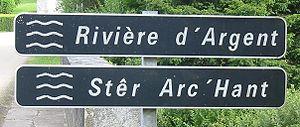
Rivière d'Argent
La rivière d'Argent, qui porte plusieurs autres noms : le « Fao », le « Pont-Pierre », le « Ruisseau de la Mine », est un cours d'eau français et un affluent de l'Aulne.
En signalisation routière française, les panneaux de localisation ont pour objet d’informer l’usager de la route ou du lieu sur lequel il se trouve. Leur codification commence par un E.